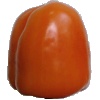
Label: orange_pepper